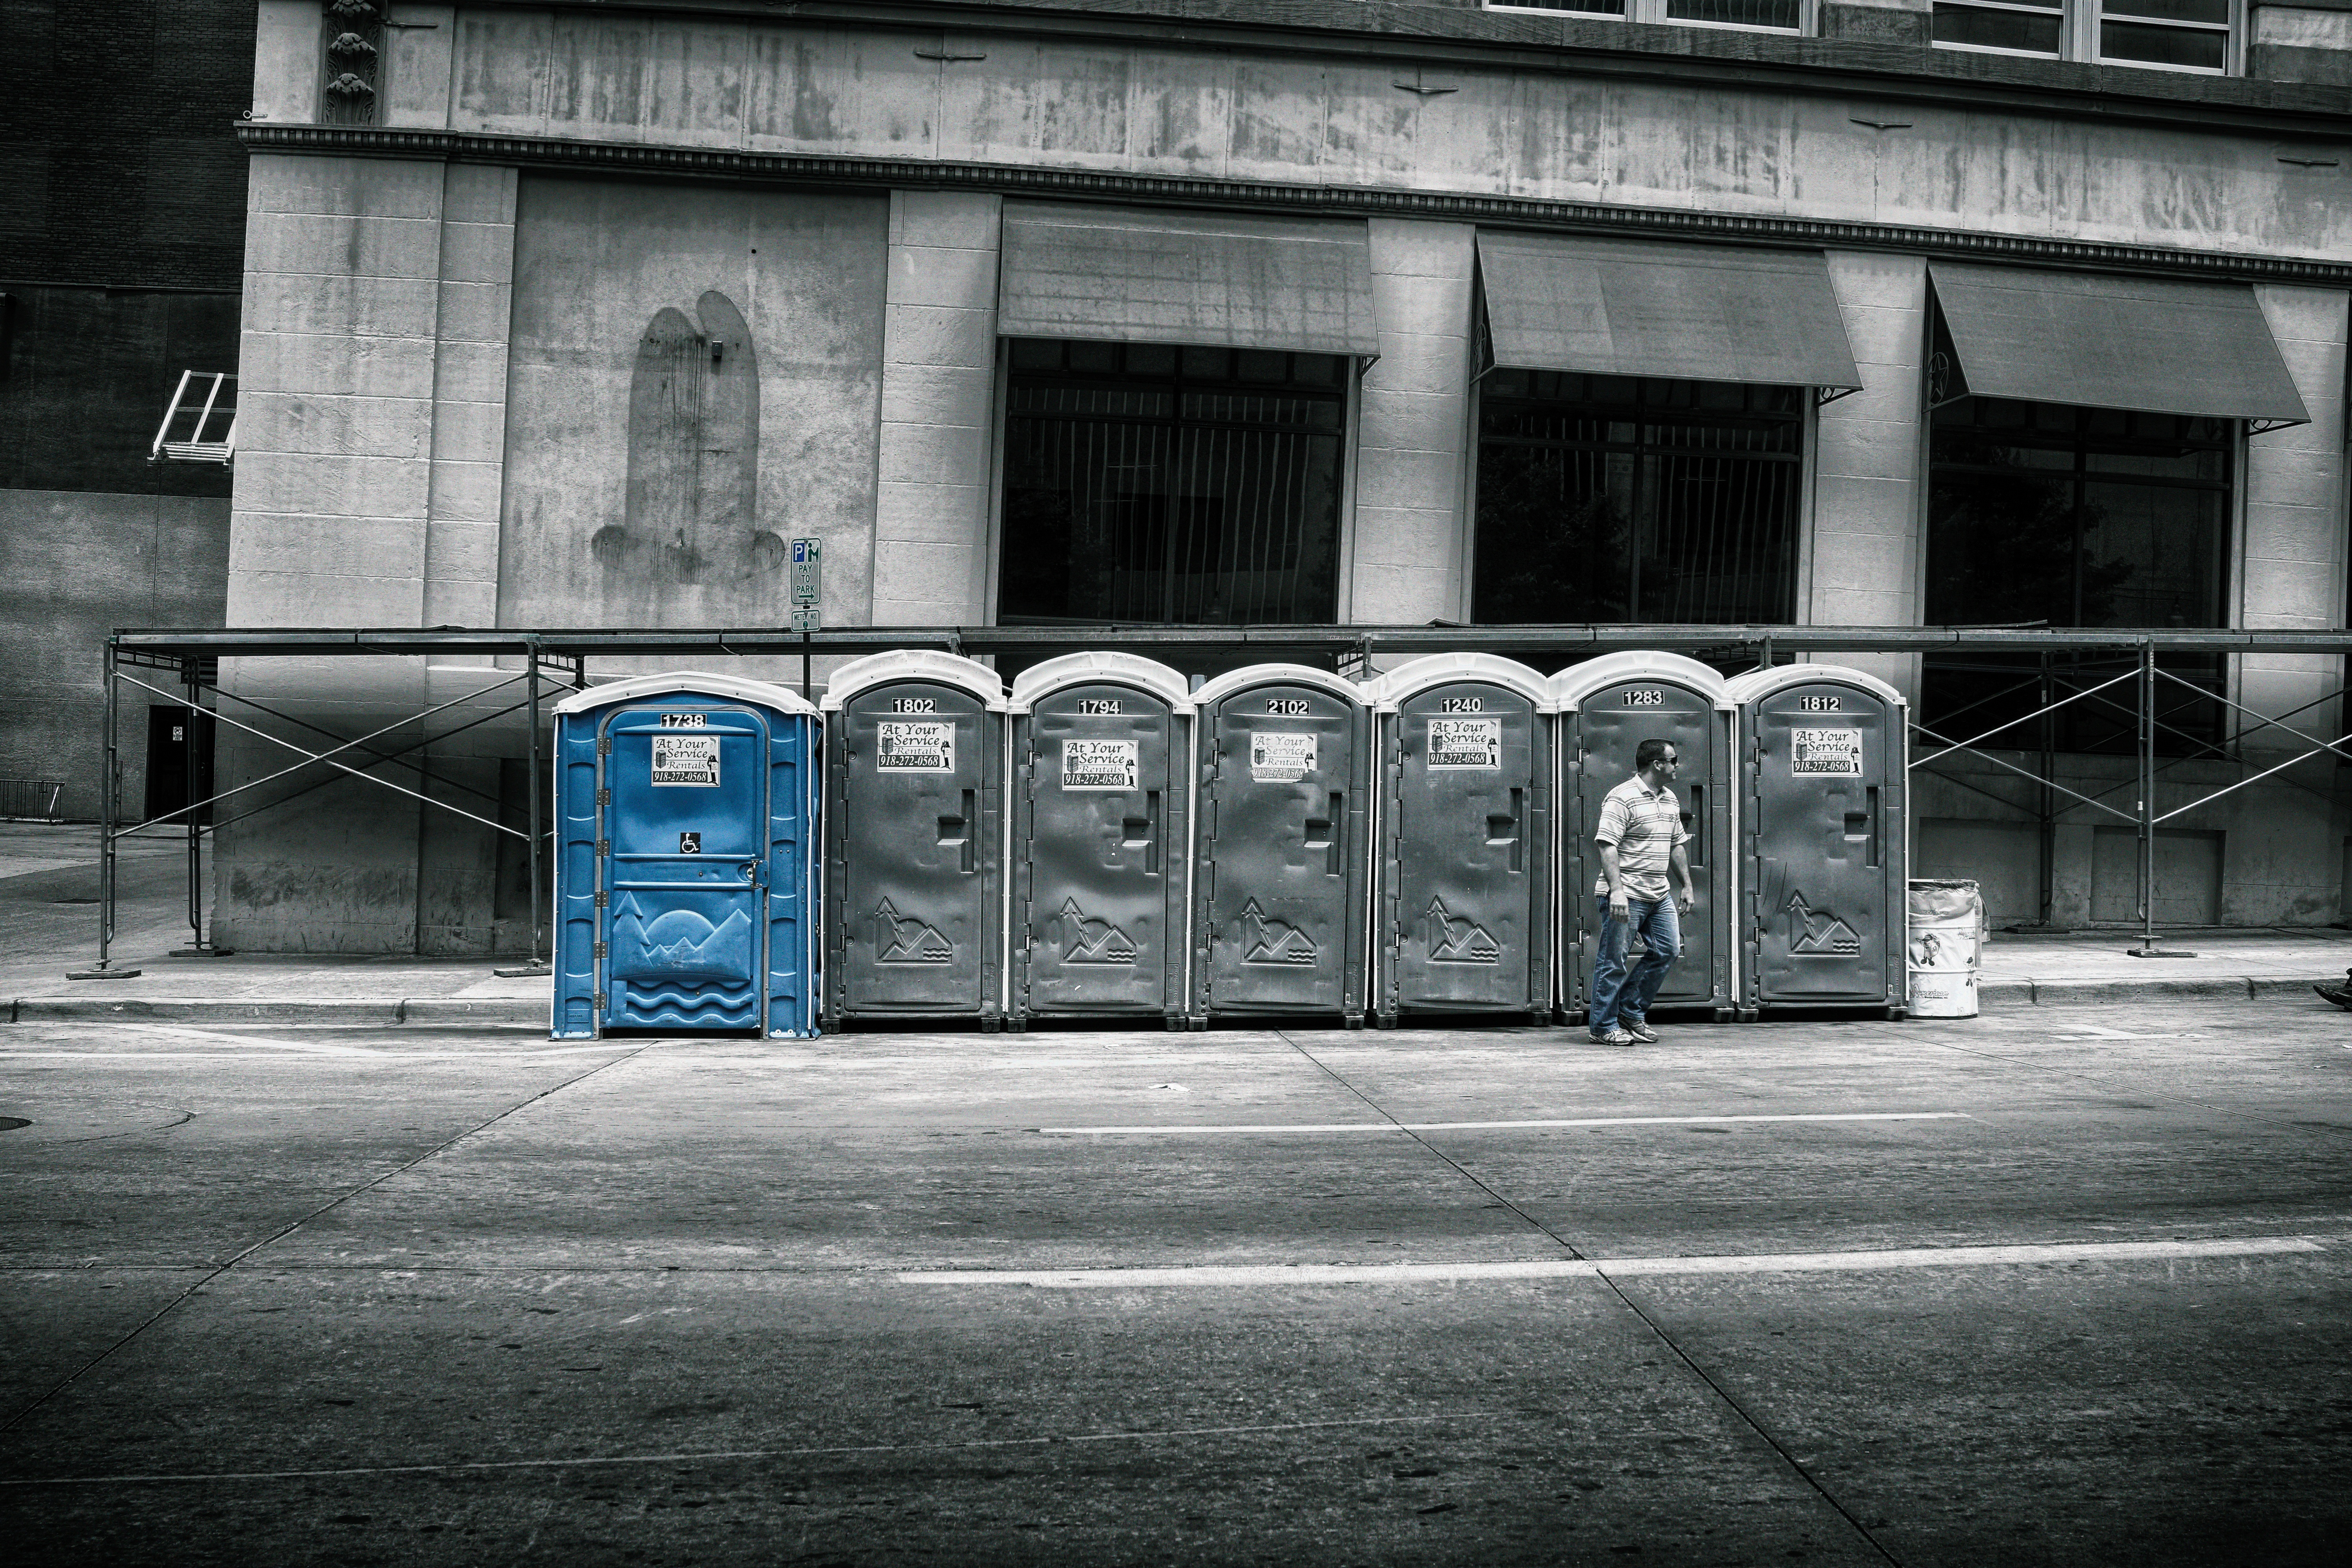
man, landscape, black and white, road, white, street, city, color, usa, toilet, darkness, blue, business, black, monochrome, art, infrastructure, shape, portable, urban area, monochrome photography, tulsa, arbys